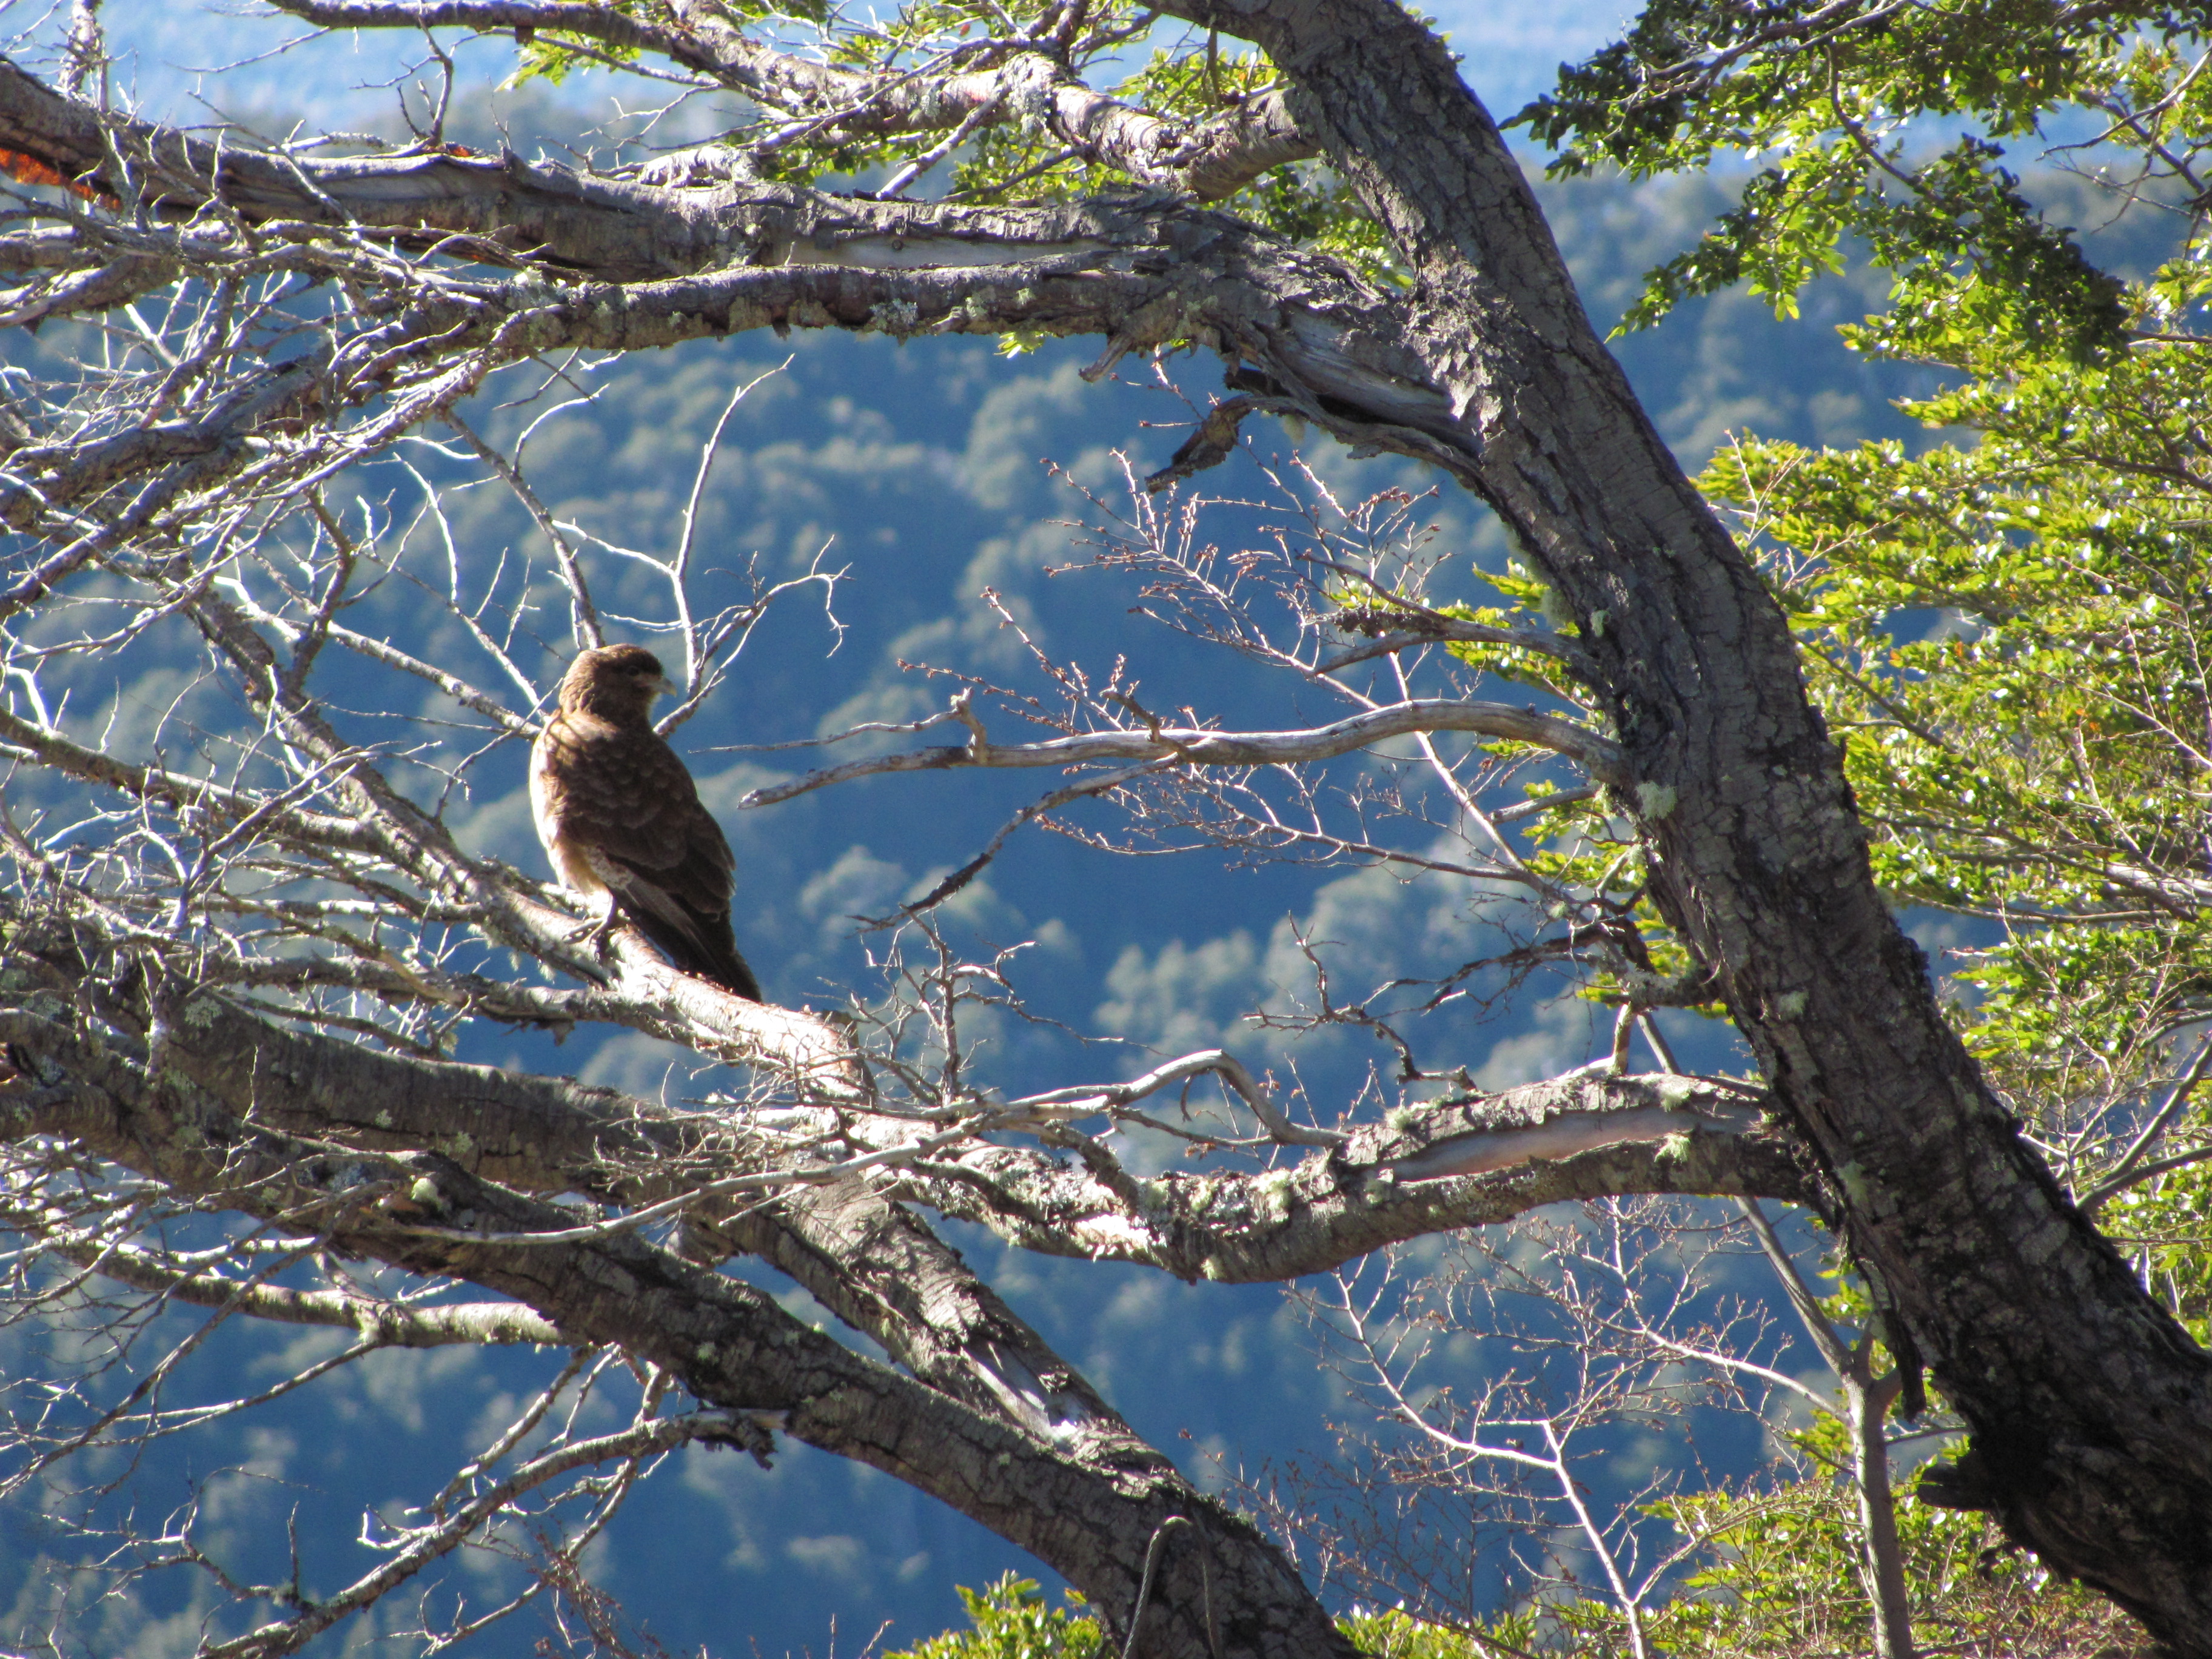
bird, tree, forest, nature, sky, plant, accipitridae, beak, twig, trunk, sea eagle, bald eagle, eagle, falconiformes, accipitriformes, bird of prey, wood, feather, buzzard, falcon, wildlife, electric blue, temperate broadleaf and mixed forest, Northern hardwood forest, natural landscape, birch family, woodland